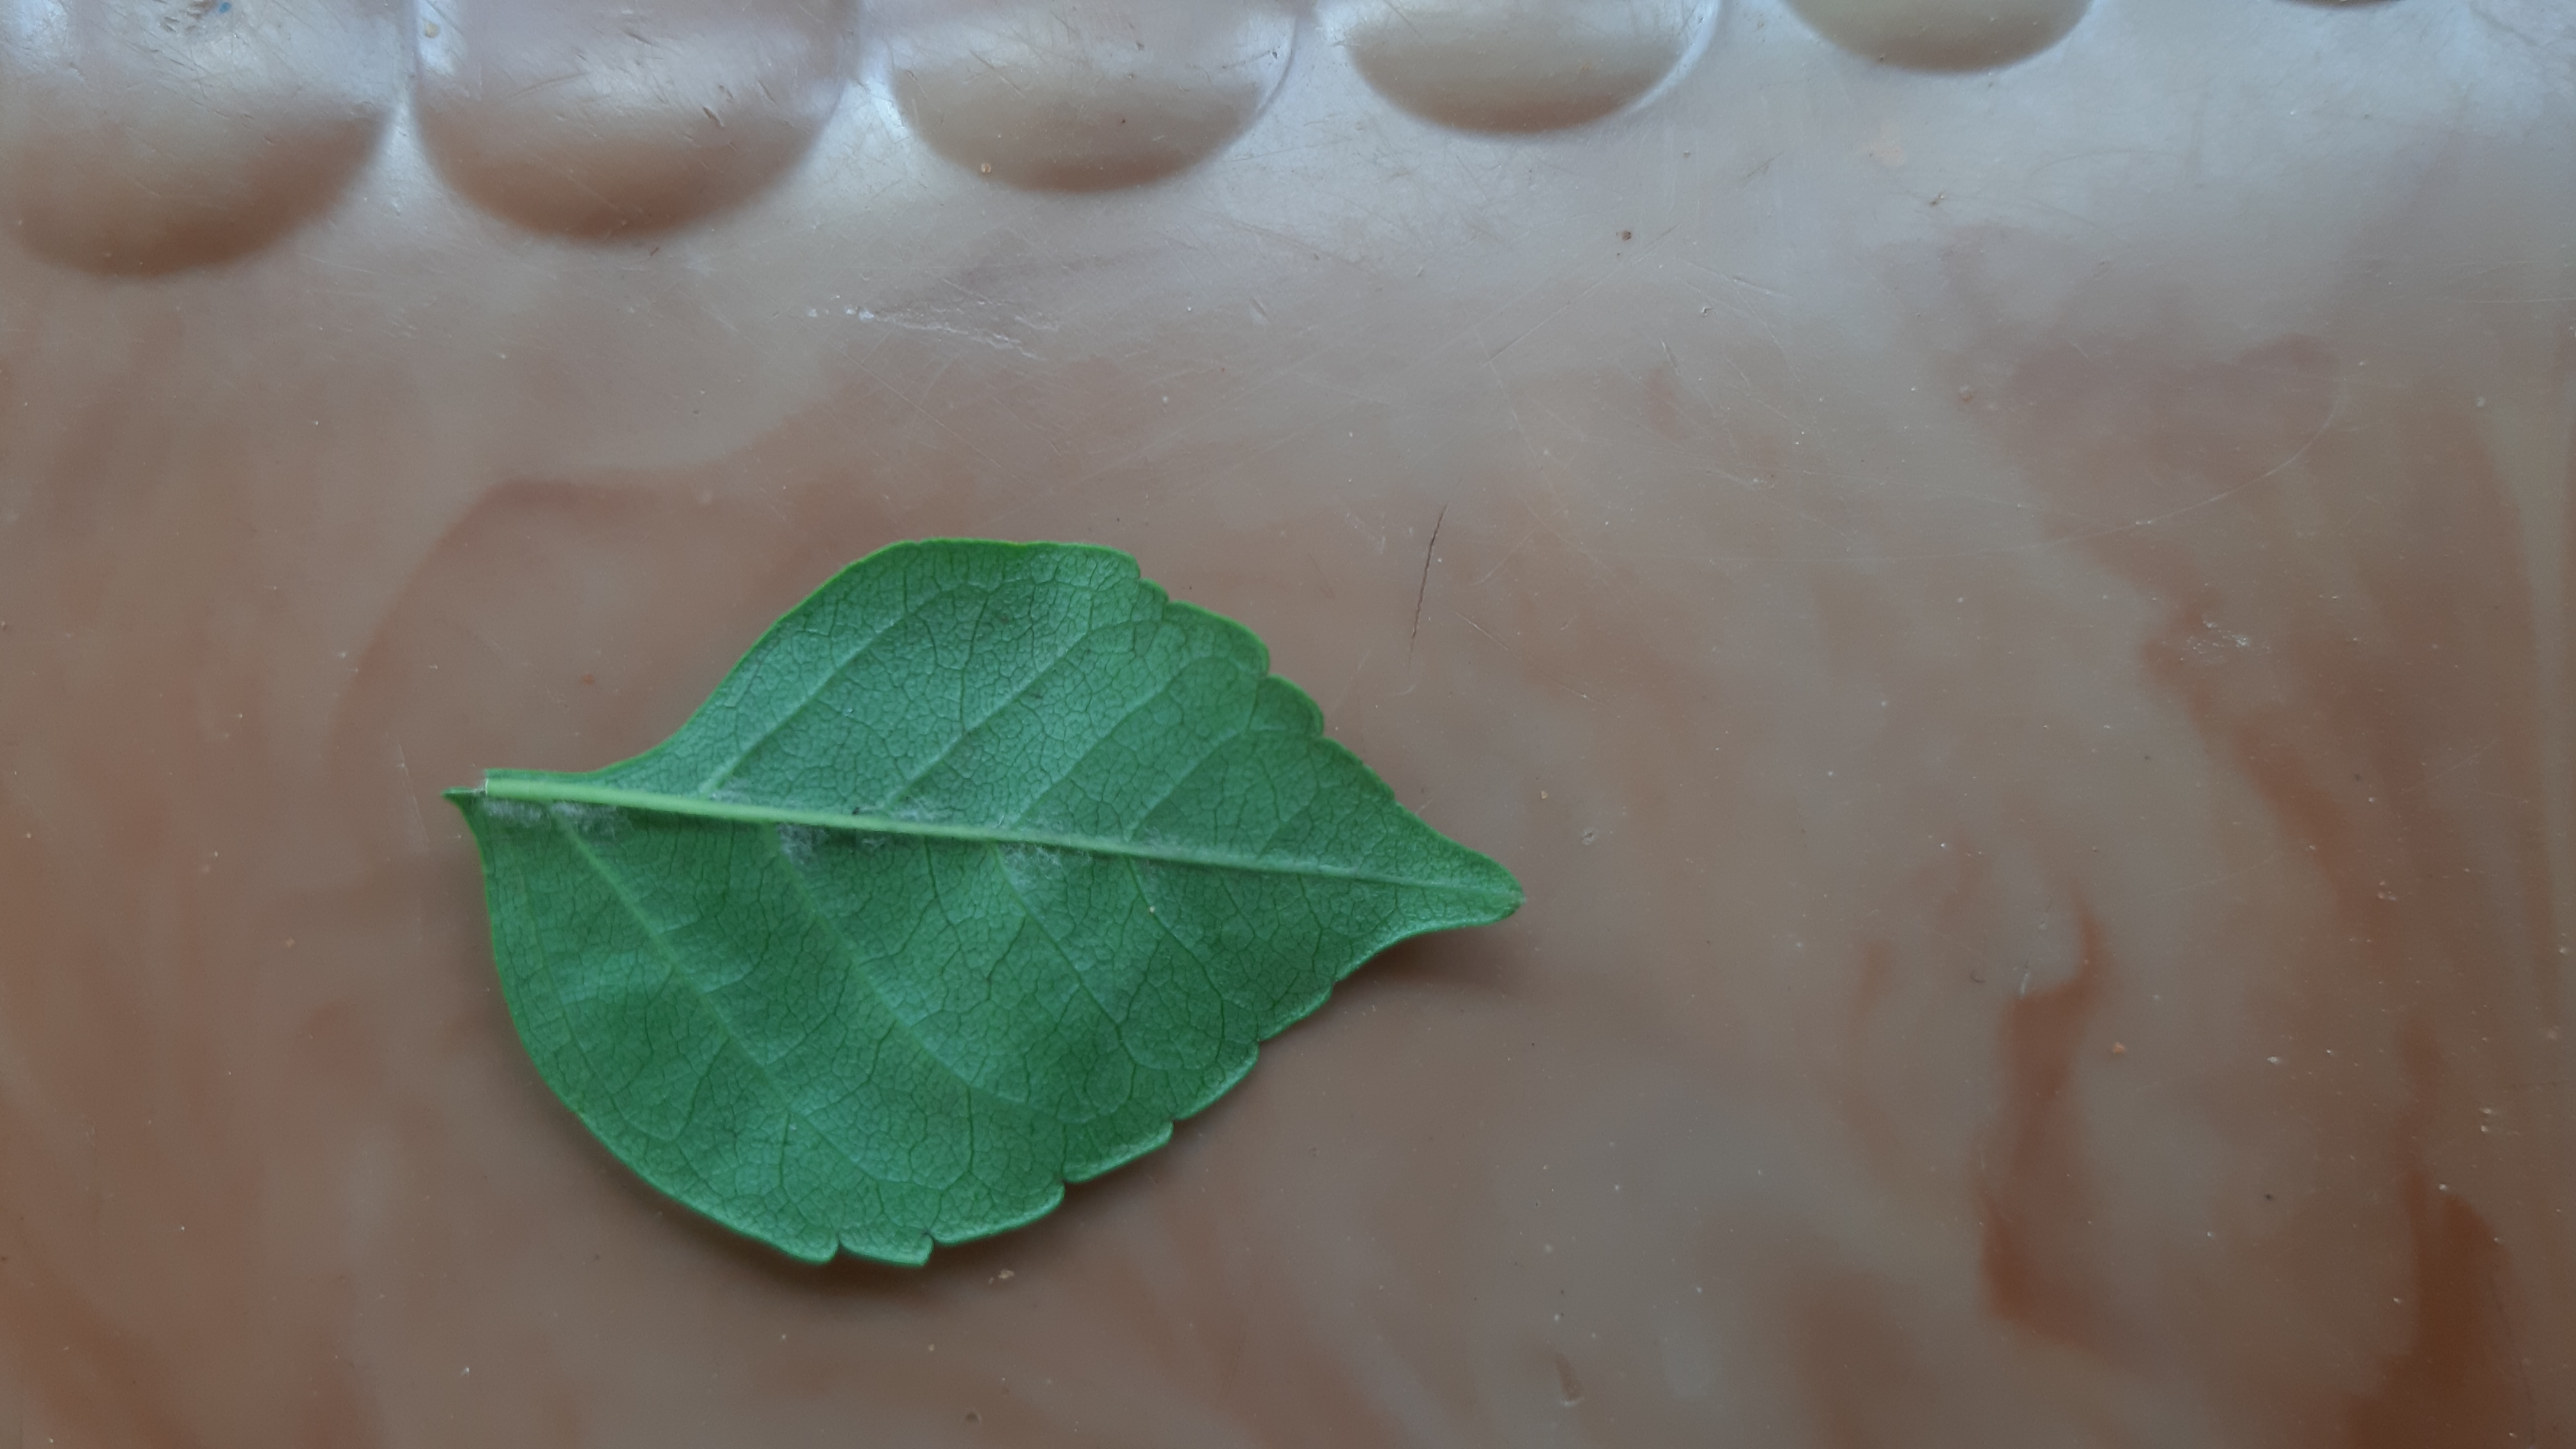
Plant: Tecoma